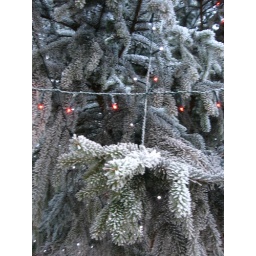
Snowy tree in the market square